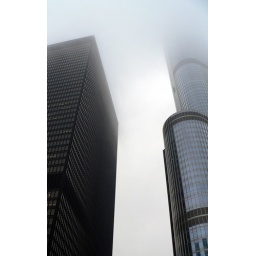
The IBM Building and Trump International Hotel &amp;amp; Tower. The Trump building gets lost in the low clouds today.